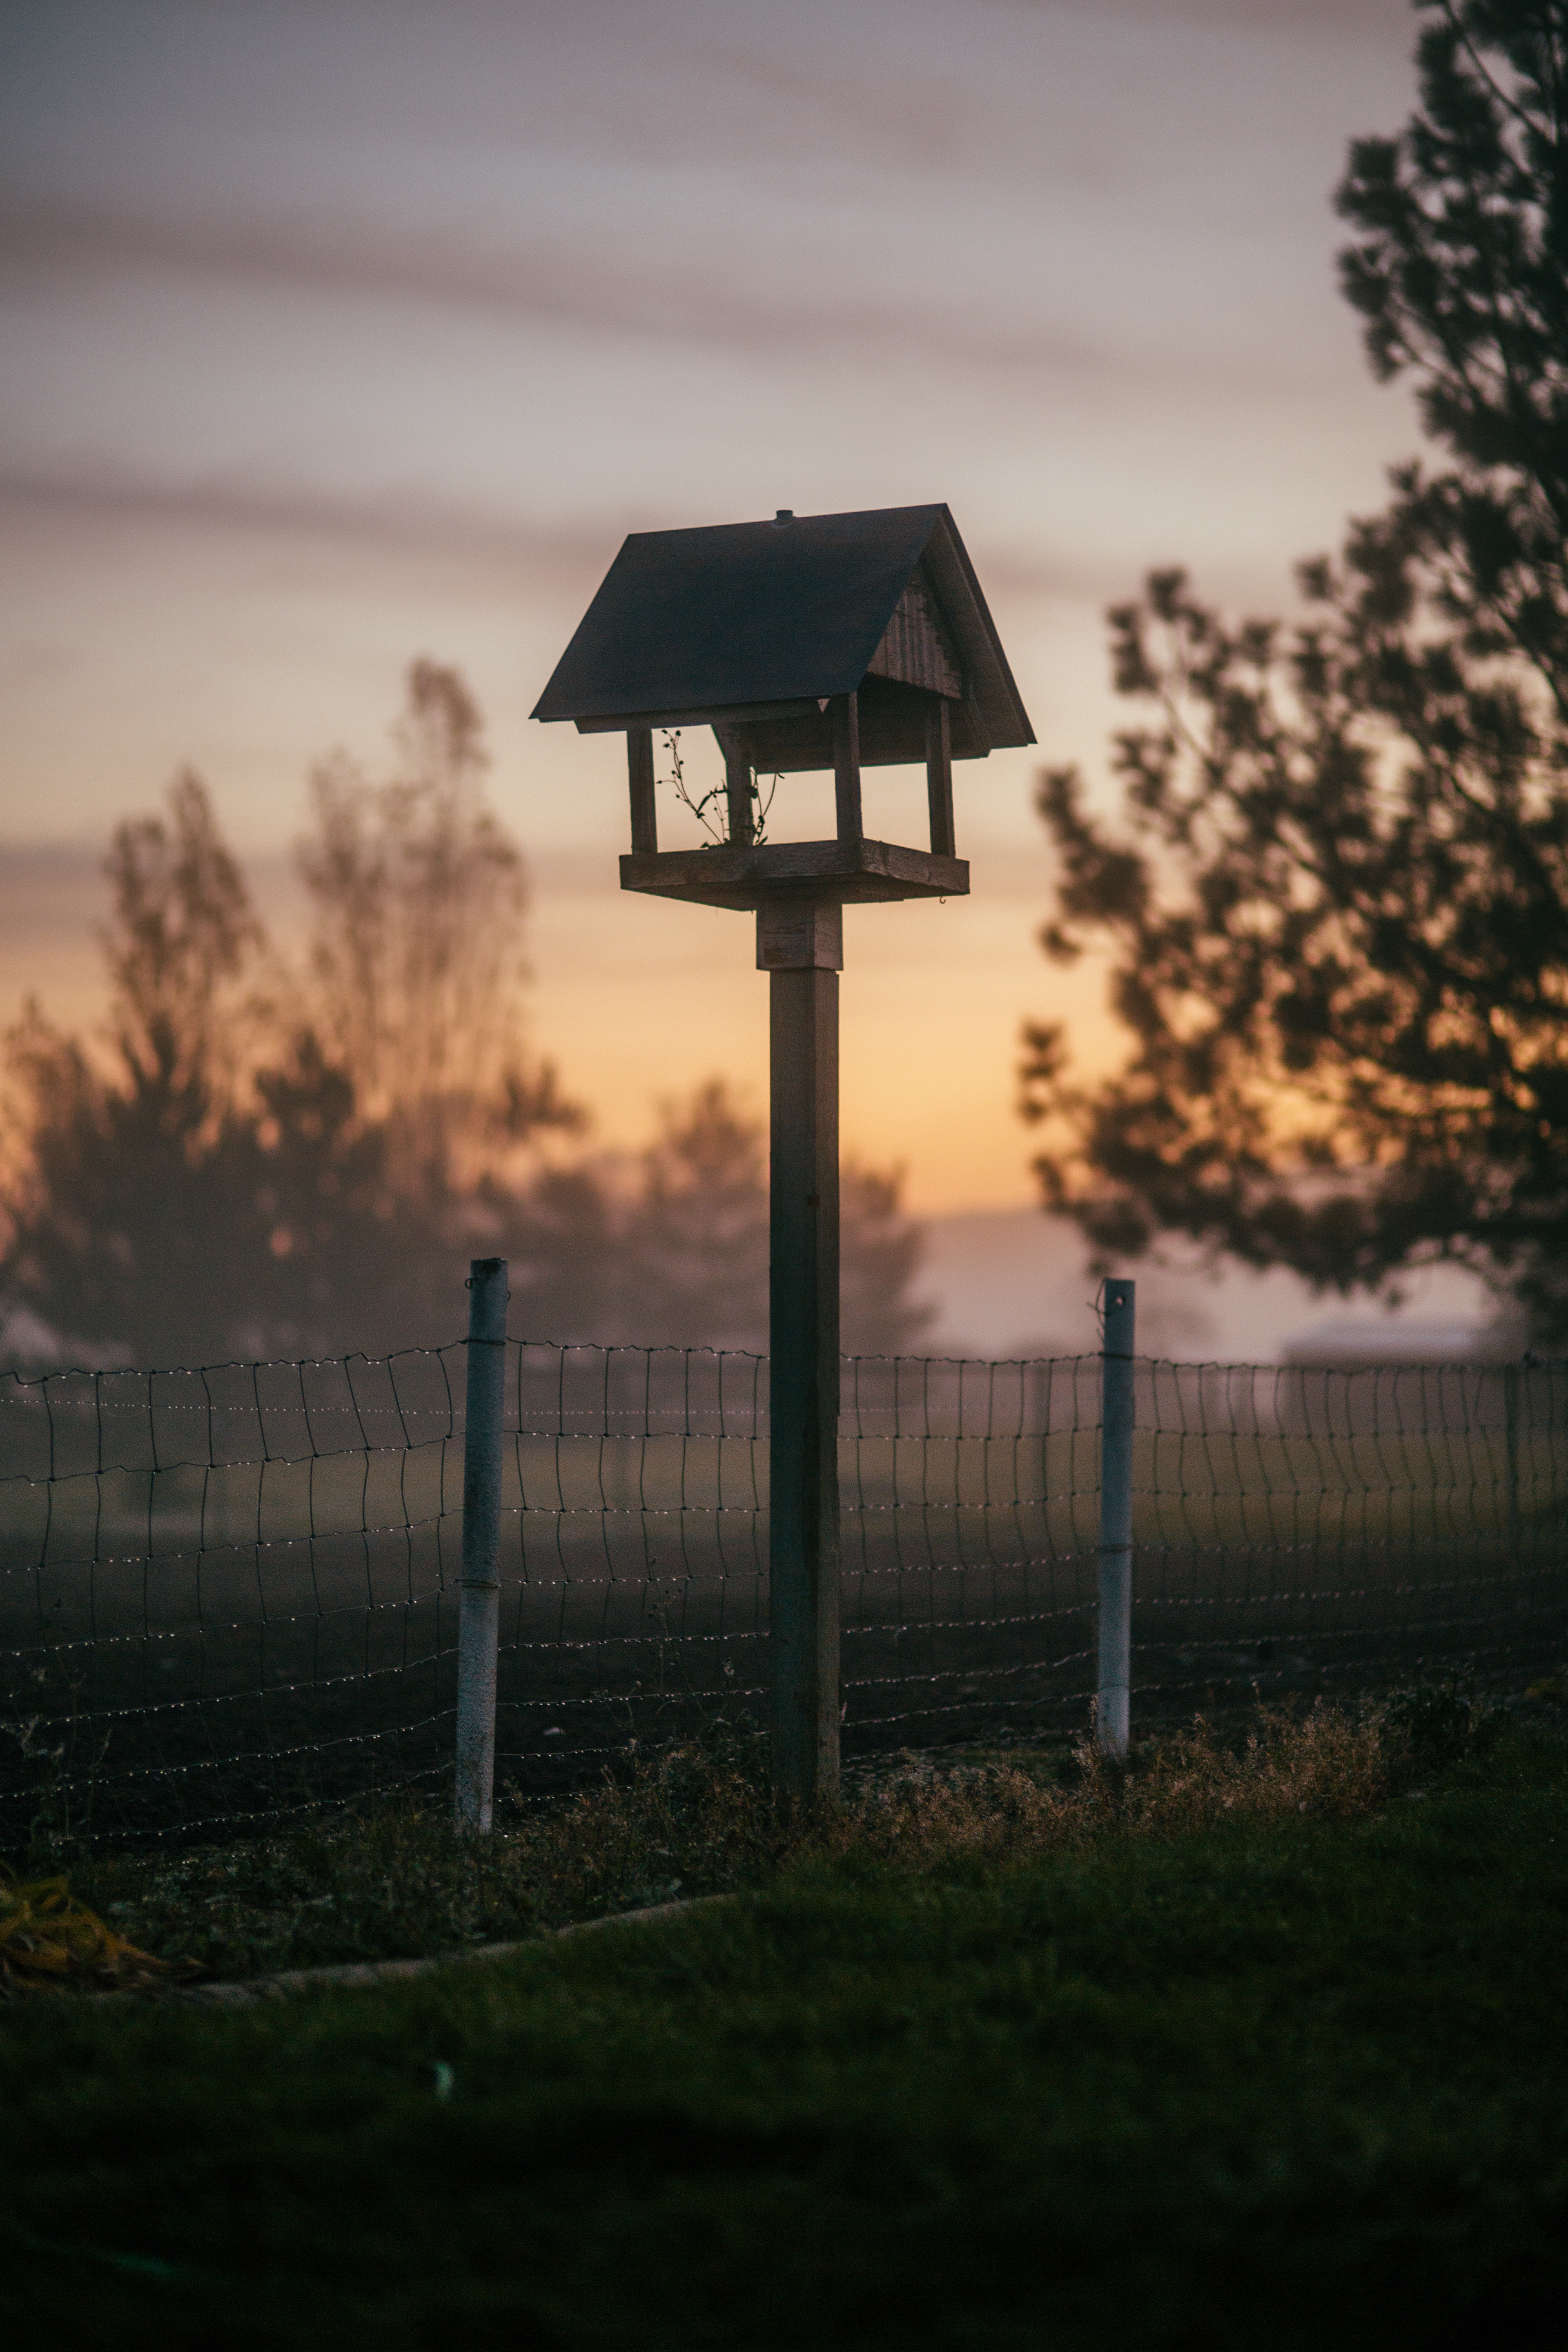
tree, light, cloud, sunrise, sunset, night, sunlight, morning, dawn, dusk, evening, reflection, tower, darkness, street light, lighting